Eve Brodlique Summers

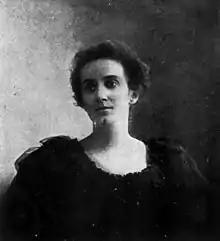
1897

Brodlique was successful writing editorials, specials, poems, romances, and plays. "A Training School for Lovers", the title of her first play, was a one-act presentation of one woman's sacrifice of her heart's desire to secure the happiness of another woman. Her poems had a simplicity and directness of feeling. There was an under-current of sadness in her verses that seemed unnatural for one so young unless they understood how Brodlique had suffered: that she was the last of her name; that she had buried everyone in her family; and that she felt alone in the world. She also wrote a volume of short stories. Of her short stories, the most popular were her representations of life among the fisher-folk of rock-girt Cornwall. Of these stories, Blewett said:— "No one can hope to master Cornish humor or Cornish sentiment, to say nothing of Cornish dialect, who has not the birthright to a knowledge of these difficult things as has Eve Brodlique."